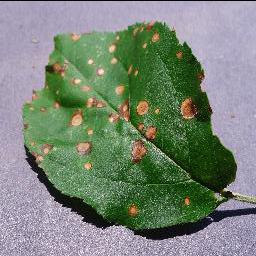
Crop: apple
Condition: black_rot